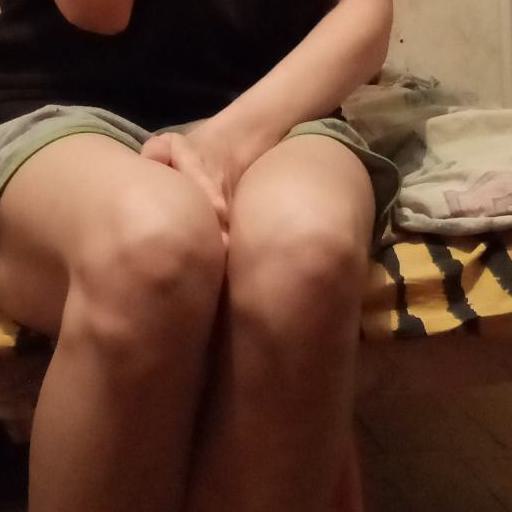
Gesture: no_gesture